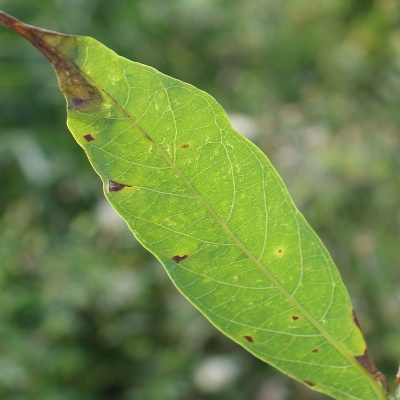
Crop: Cassava
Condition: bacterial blight